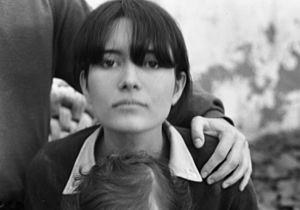
Maria da Conceição Gomes Cabral, née le 24 avril 1941 à Lisbonne au Portugal et morte le 15 janvier 2017 à Lannemezan, est une actrice portugaise, devenue l'actrice-symbole, voire l'« icône », du Novo Cinema.